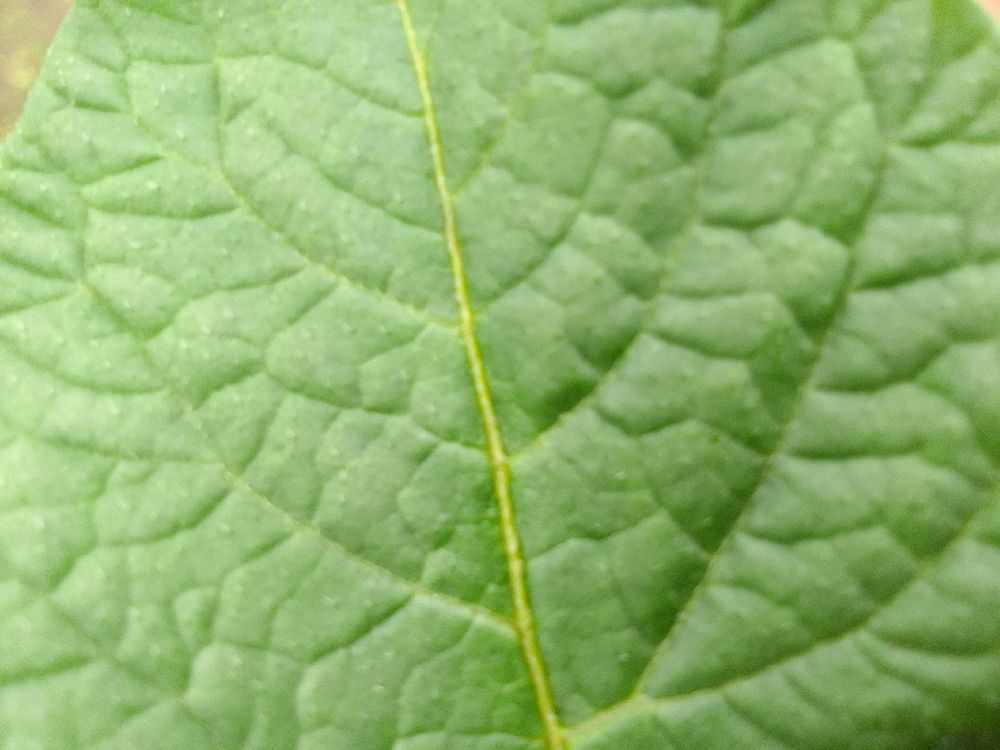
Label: Healthy